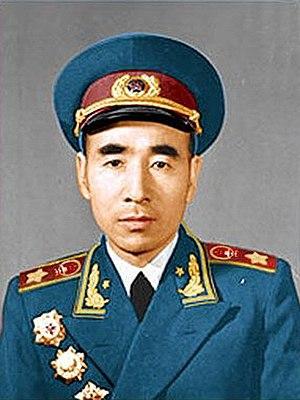
Le 9ᵉ Politburo du Parti communiste chinois est élu par le 9ᵉ Congrès national du parti, le 28 avril 1969.
Lin Biao, ou Lin Piao, est un militaire et un homme politique chinois né le 5 décembre 1907 dans la ville de Wuhan et mort le 13 septembre 1971 dans des circonstances troubles, accusé de complot contre Mao Zedong.
La grande révolution culturelle prolétarienne, plus couramment la grande révolution culturelle, ou simplement la révolution culturelle, représente l'un des événements marquants de l'histoire de la république populaire de Chine, dont le retentissement international est considérable.
Mao Zedong est un homme d'État et chef militaire chinois né le 26 décembre 1893 à Shaoshan et mort le 9 septembre 1976 à Pékin. Fondateur de la république populaire de Chine, il a été son principal dirigeant de 1949 à sa mort.